Thierry Casasnovas

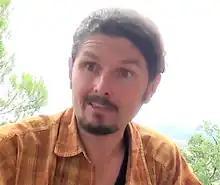
Thierry Casasnovas in 2018

Thierry Casasnovas is a French health influencer and alternative medicine advocate.